Hugh Charles Boyle

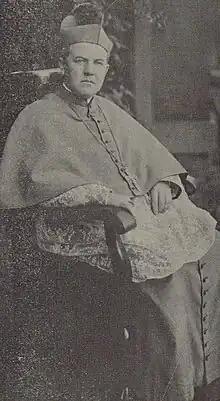

Hugh Charles Boyle (October 8, 1873 – December 22, 1950) was an American prelate of the Catholic Church. He served as bishop of the Diocese of Pittsburgh in Pennsylvania from 1921 until his death in 1950.